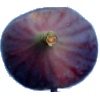
Label: Fig 1